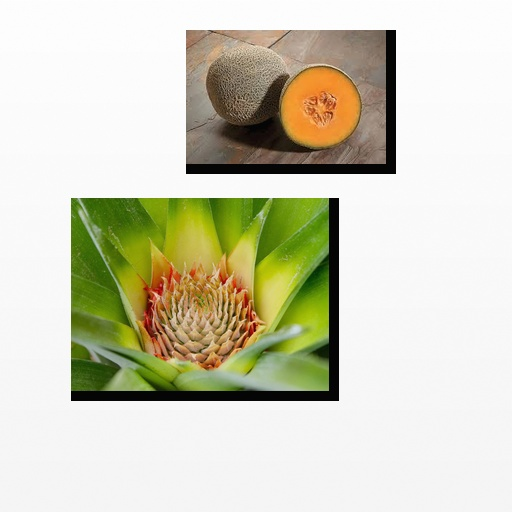
Food items: cantaloupe, pineapple